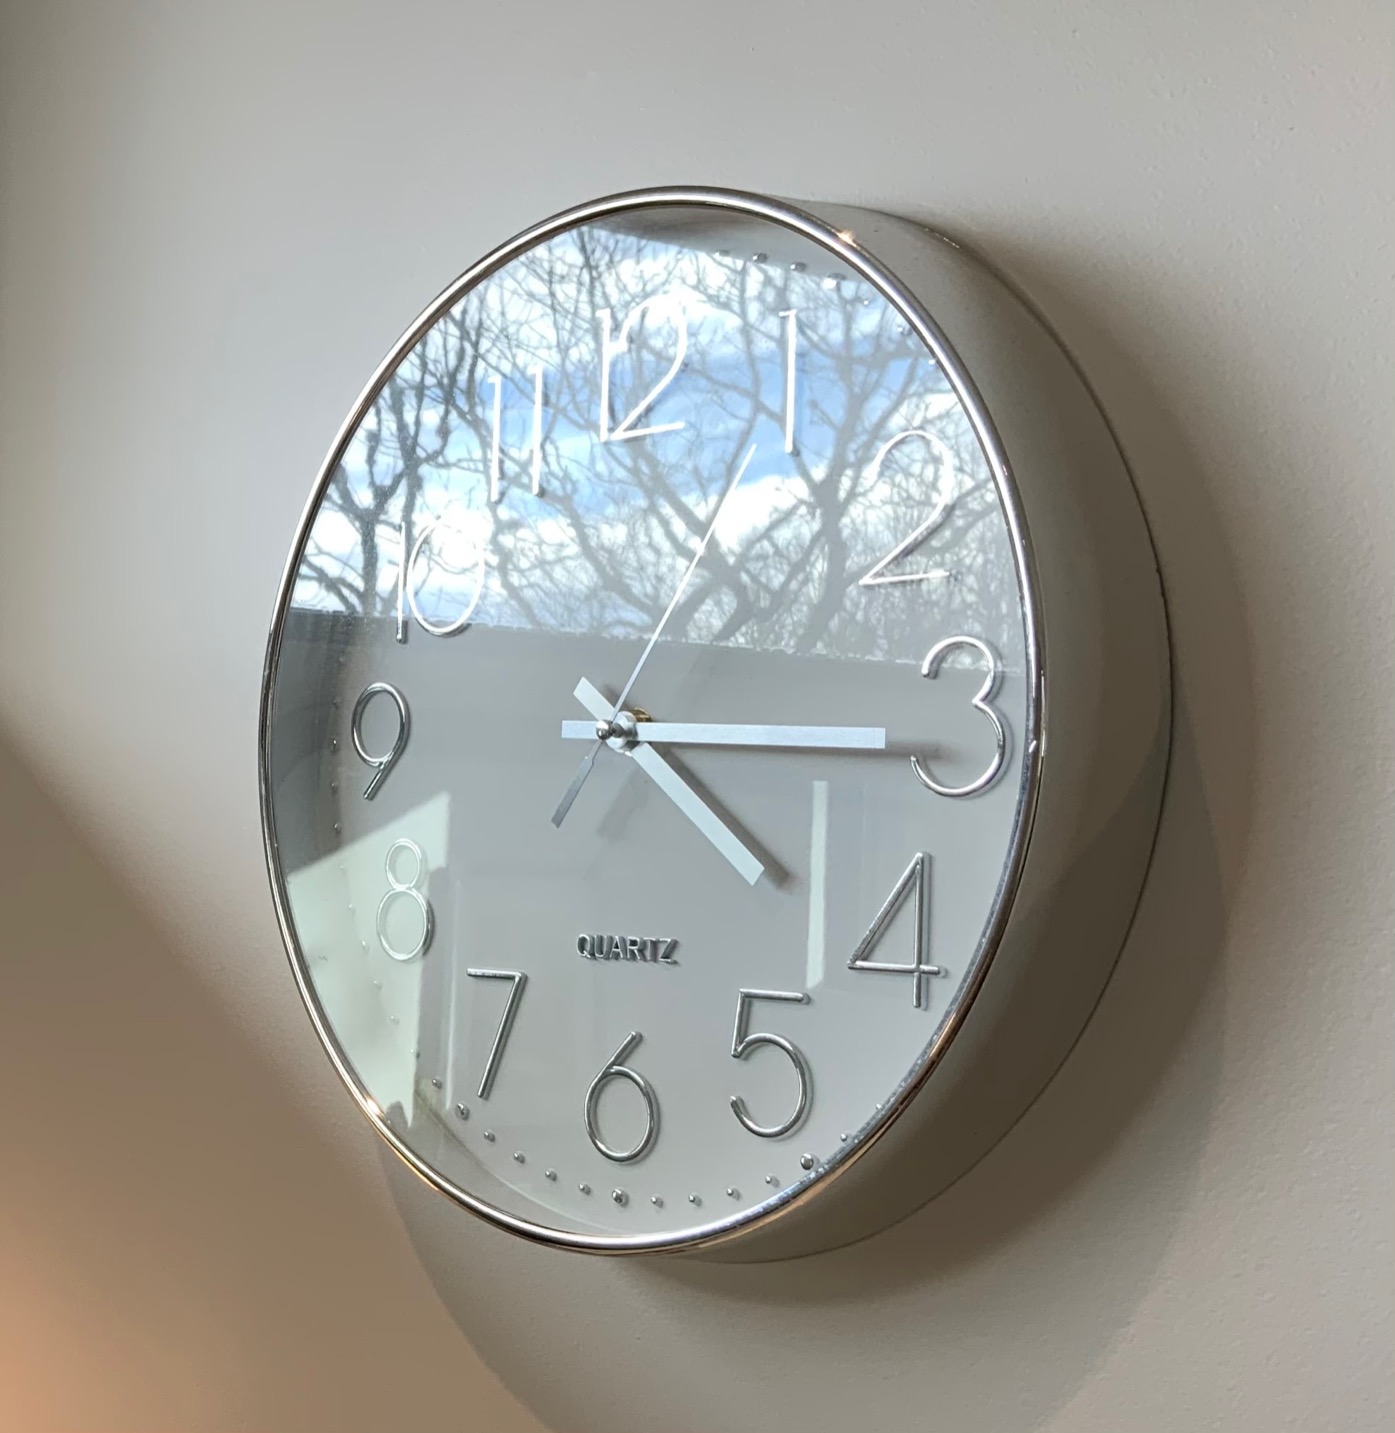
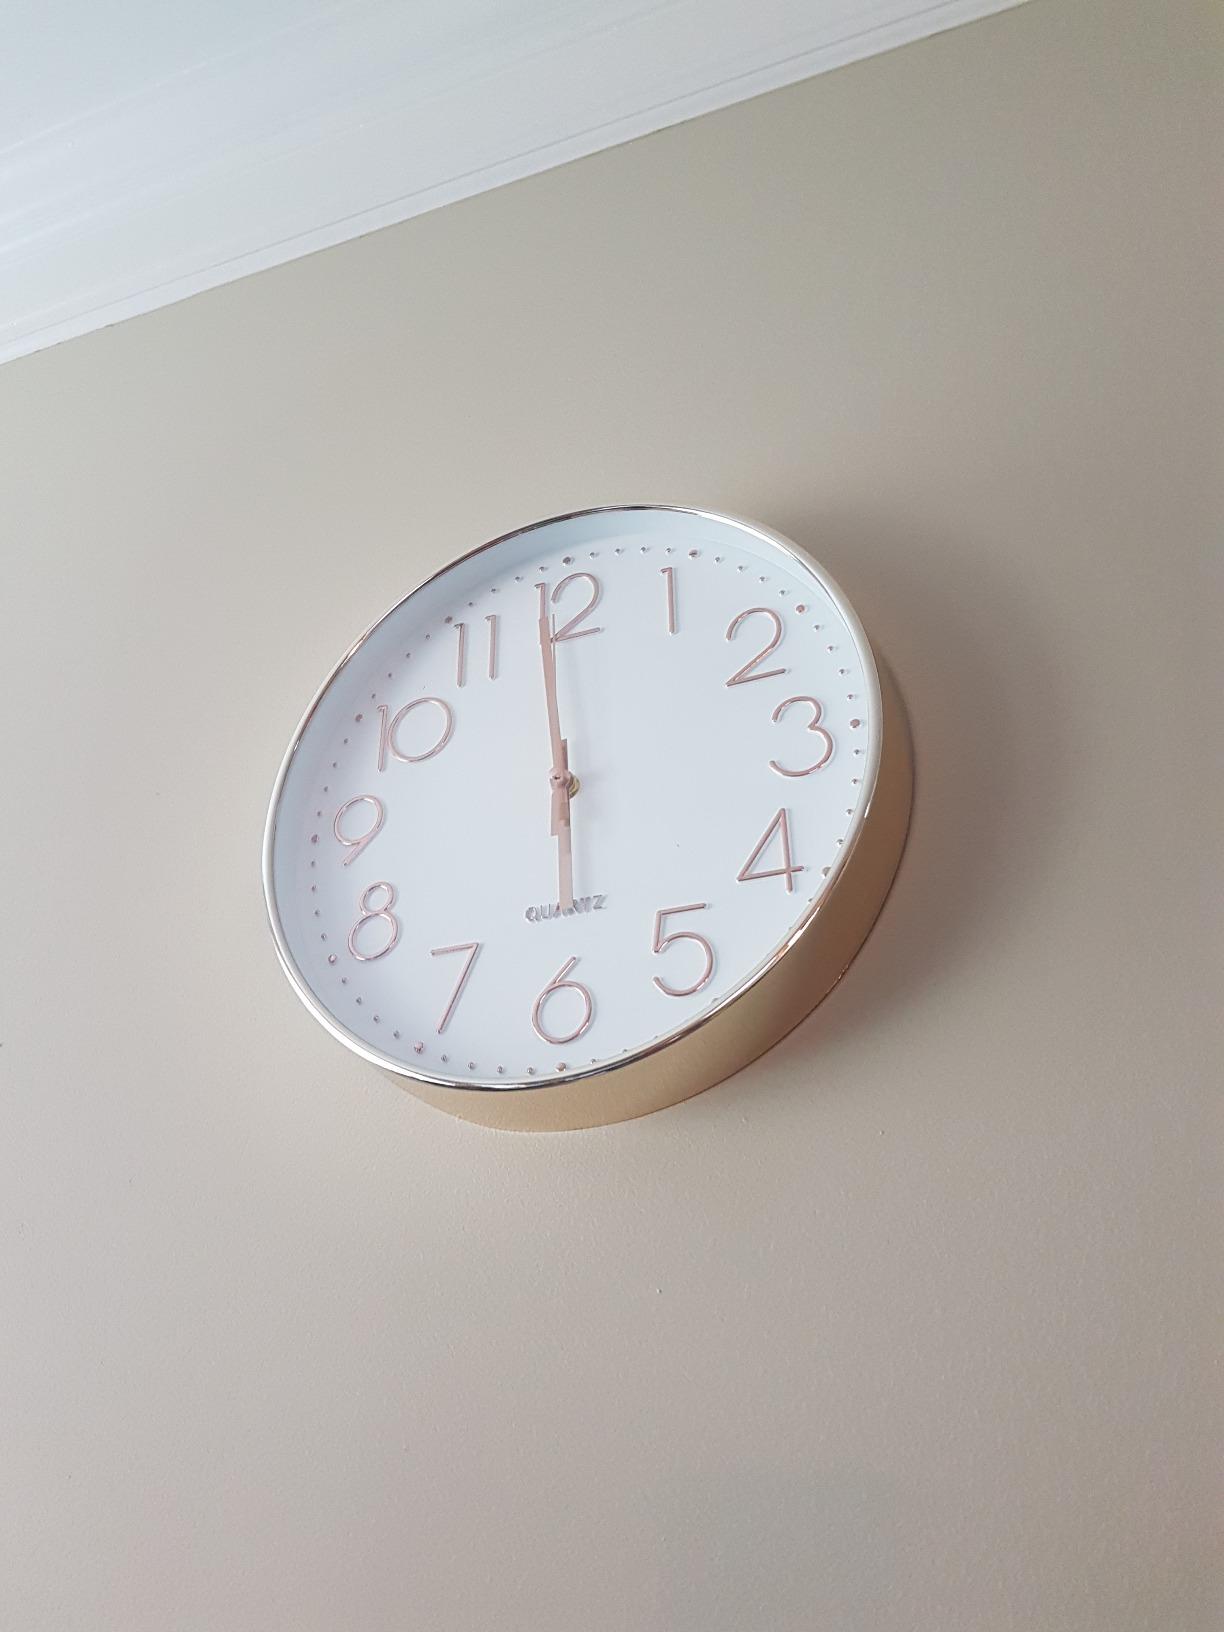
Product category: clock
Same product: no